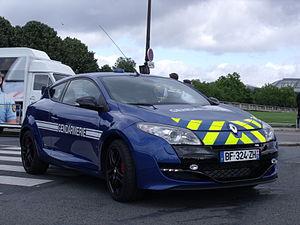
Véhicule autoroutier, vu ici sur l'esplanade parisienne des Invalides, le 14 juillet 2012.
Un escadron départemental de sécurité routière est une unité de la Gendarmerie nationale française dont la mission principale est la lutte contre l'insécurité routière. Chacun des groupements de gendarmerie départementale de France métropolitaine comporte un EDSR qui regroupe toutes les unités routières ou autoroutières du département. De plus, il existe quatre EDSR dans les départements d'outre-mer.
Durisotti est une entreprise française qui travaille en tant qu'unité de production et de conception pour différents constructeurs automobiles pour la modification et l'aménagement spécifique de véhicules.
Le Renault Mégane coupé concept est un concept car Renault présenté au salon de Genève en mars 2008. Il préfigurait la Mégane III en version coupé à trois portes. Elle utilise des portes papillons et son toit est entièrement vitré.